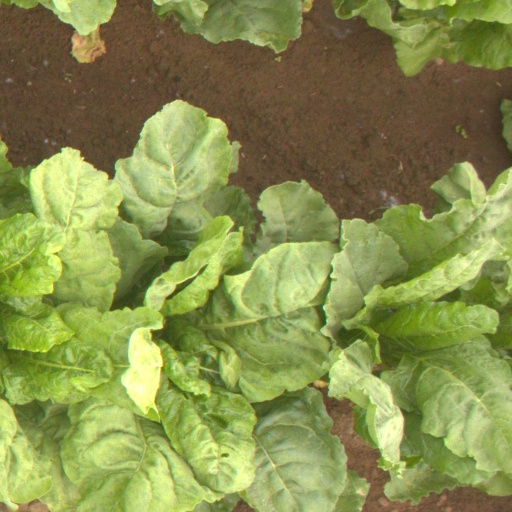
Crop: sugar beet